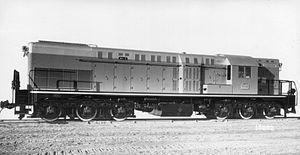
Les A1AA1A 62000 constituent une ancienne série de locomotives Diesel de la SNCF.